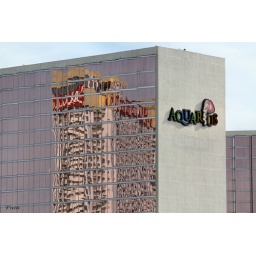
Was looking out the trailer door and caught the reflection of the riverside casino in the windows of the Aquarius casino.